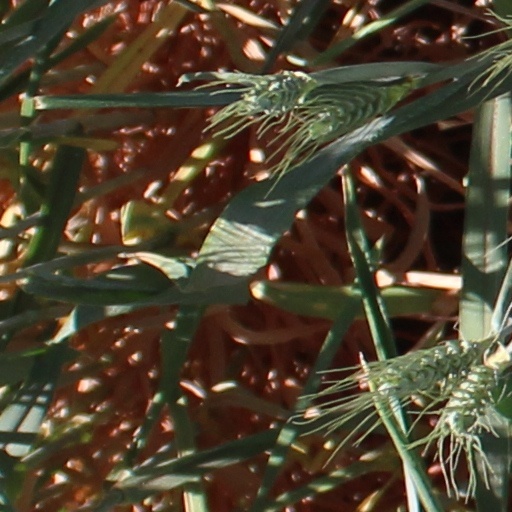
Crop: wheat